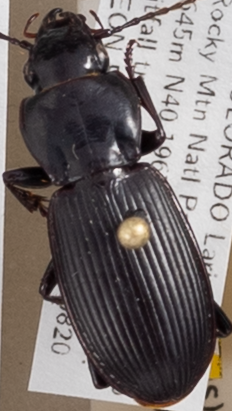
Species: Pterostichus protractus
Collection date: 2018-08-20
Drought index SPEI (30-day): -0.732
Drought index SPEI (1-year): -1.28
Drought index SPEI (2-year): -0.54